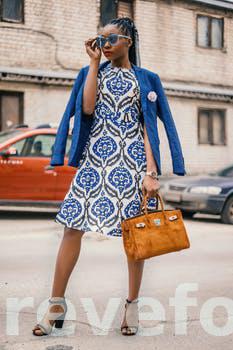
Label: Watermark